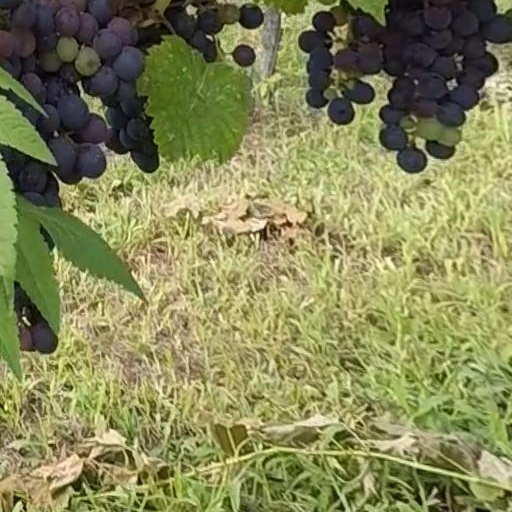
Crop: grape